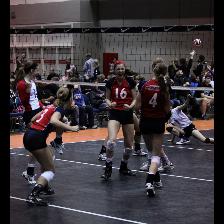
Label: Human